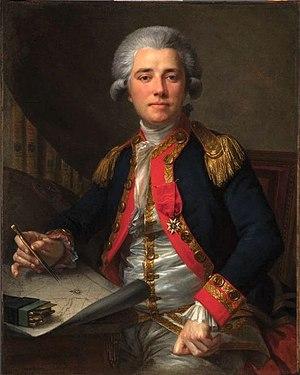
Portrait de 1778 du comte Jean-François de Galaup de La Pérouse (1741-1788), marin et explorateur français. Portait réalisé au retour des Indes
Jean François de Galaup, comte de La Pérouse, né au château du Gô, dans la paroisse de Saint-Julien à deux lieues d'Albi, est un officier de marine et un explorateur français.